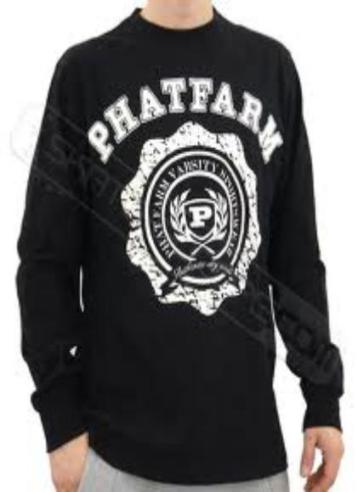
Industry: Clothes